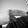
ASL letter: H